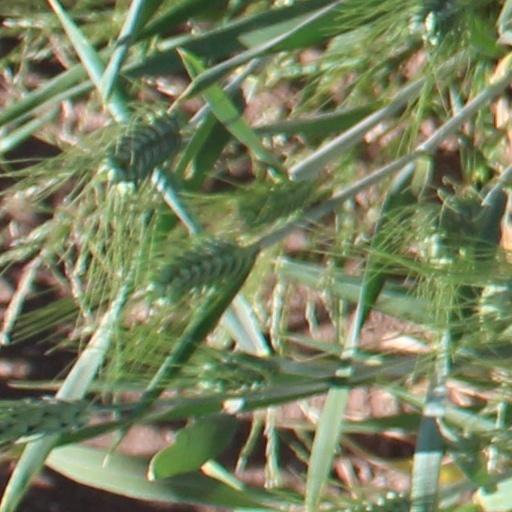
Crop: wheat